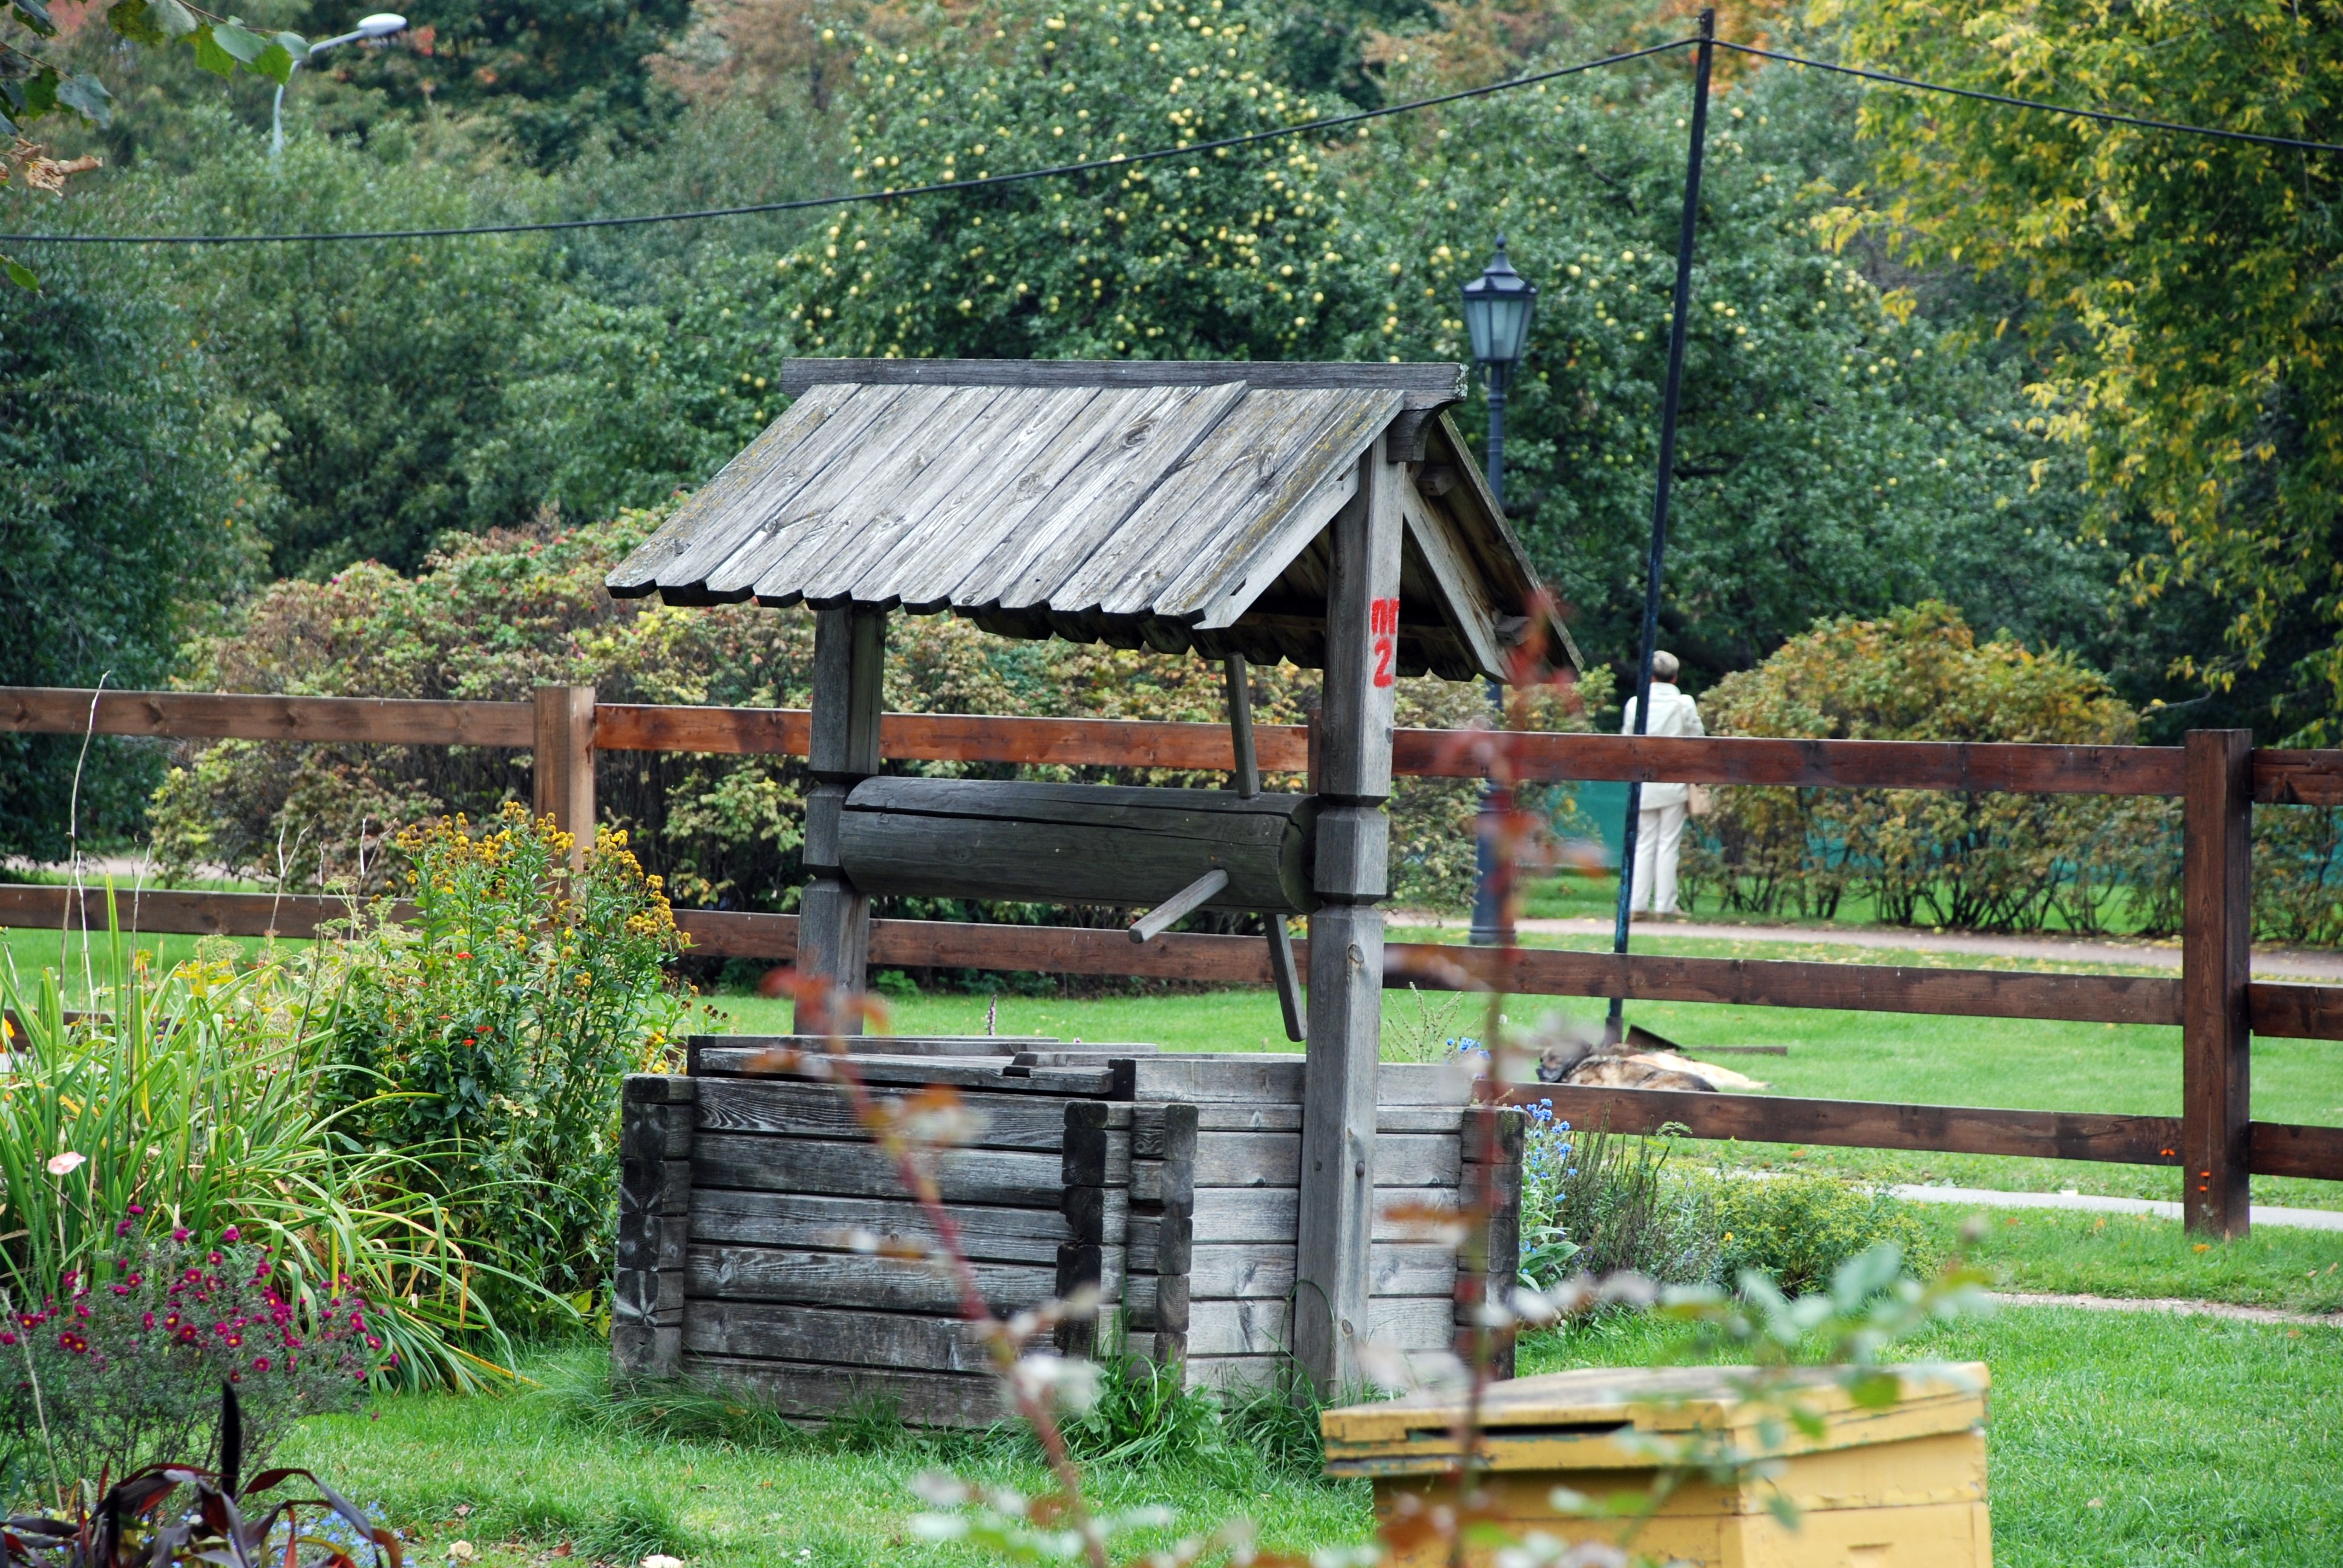
shed, cottage, backyard, gazebo, nikon, garden, cool image, moscow, russia, d80, yard, moskau, nikond80, moscou, kolomenskoye, outdoor structure